Trident Charter Company

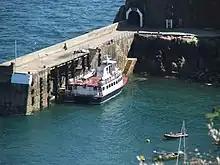
"Trident VI" at Maseline Harbour, Sark

The Trident Charter Company is a shipping firm based in Guernsey, Channel Islands. The company operates the ferry route between Guernsey and Herm using the "Herm Trident V", a twin Iveco diesel-powered catamaran with a steel hull. The ferry sails daily from St Peter Port Harbour, and docks at either Herm Harbour or Rosaire Steps, depending on the state of the tide. The crossing takes between 15 and 20 minutes depending on sea-state and tide.